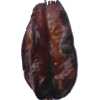
Label: carambola